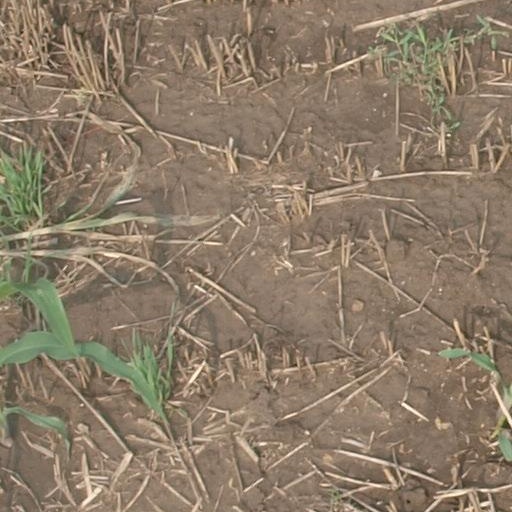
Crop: maize; corn